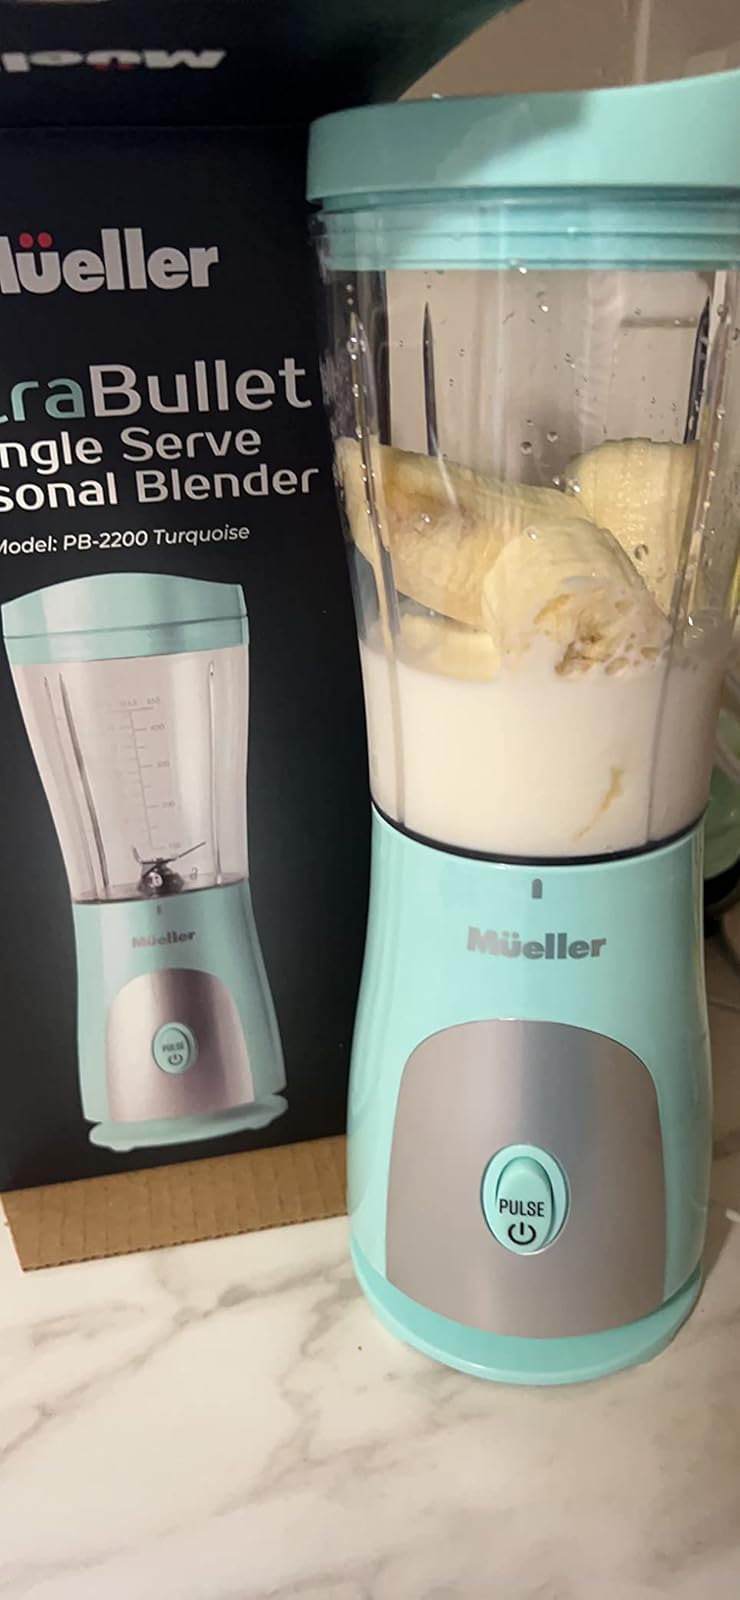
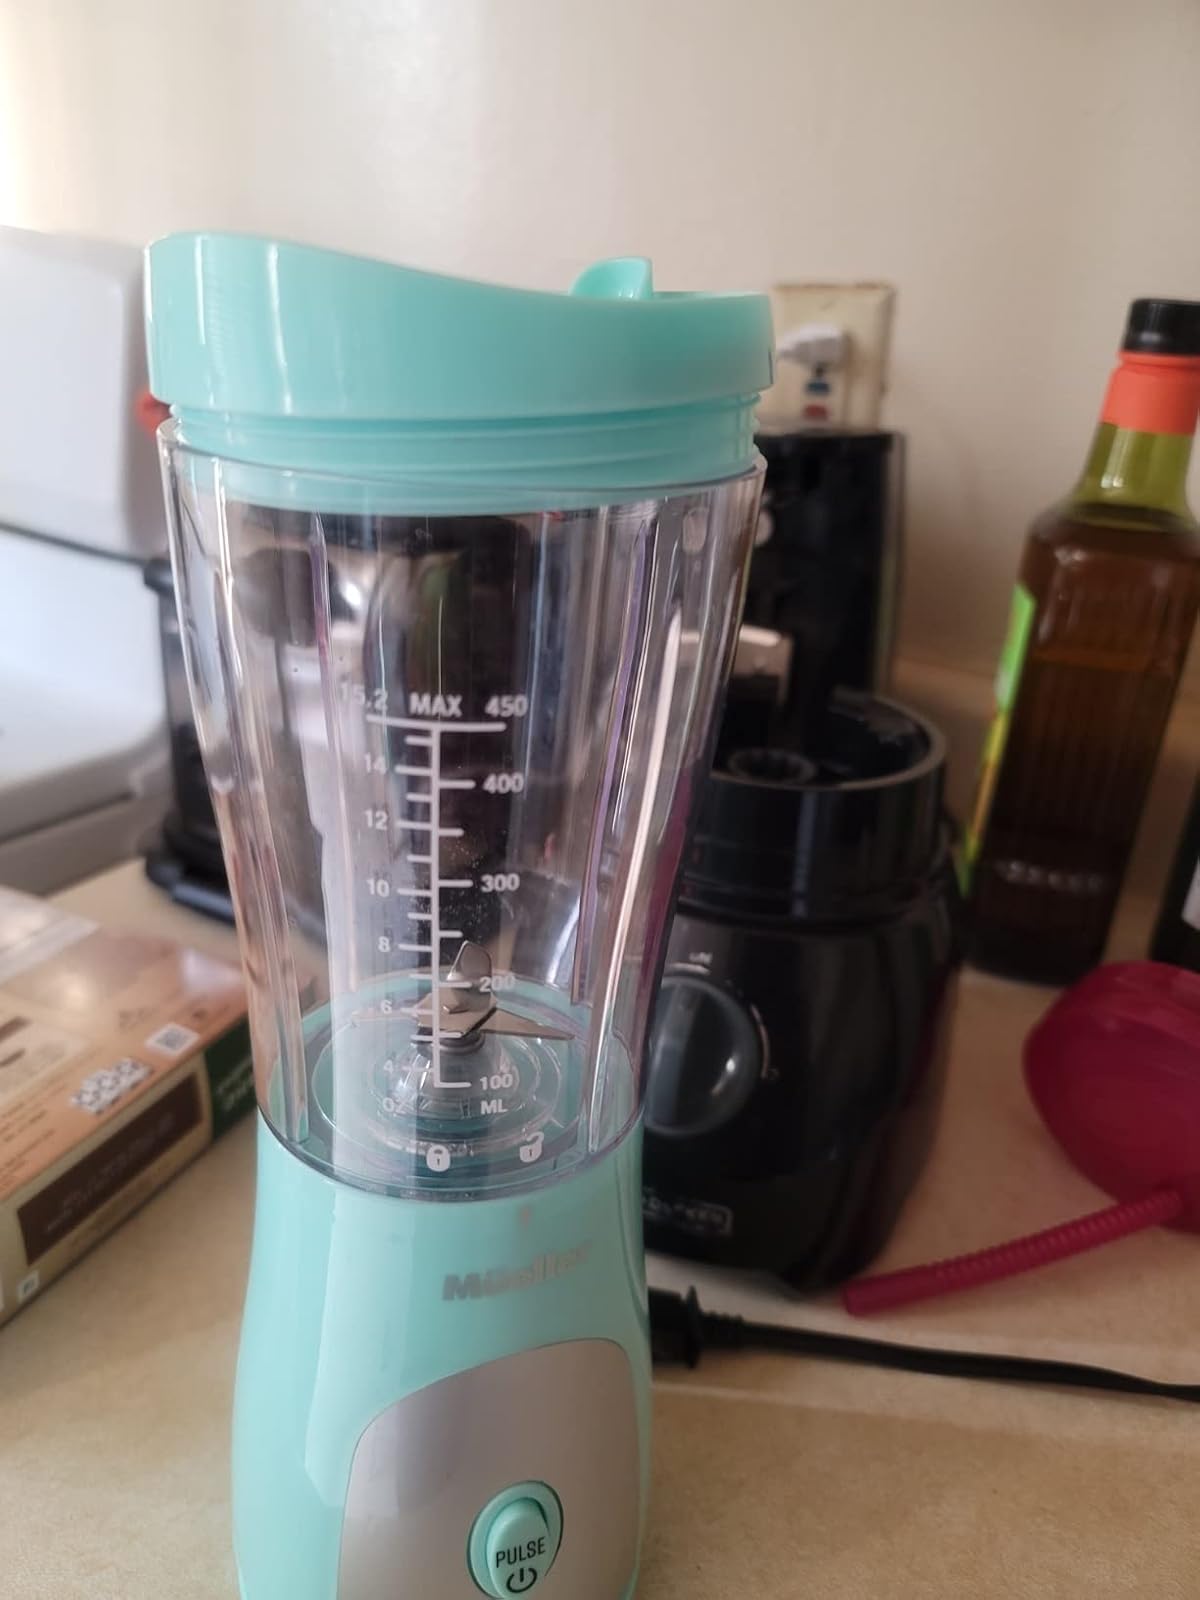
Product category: items_blender
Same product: yes